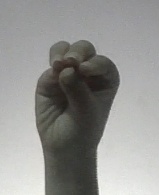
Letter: ha